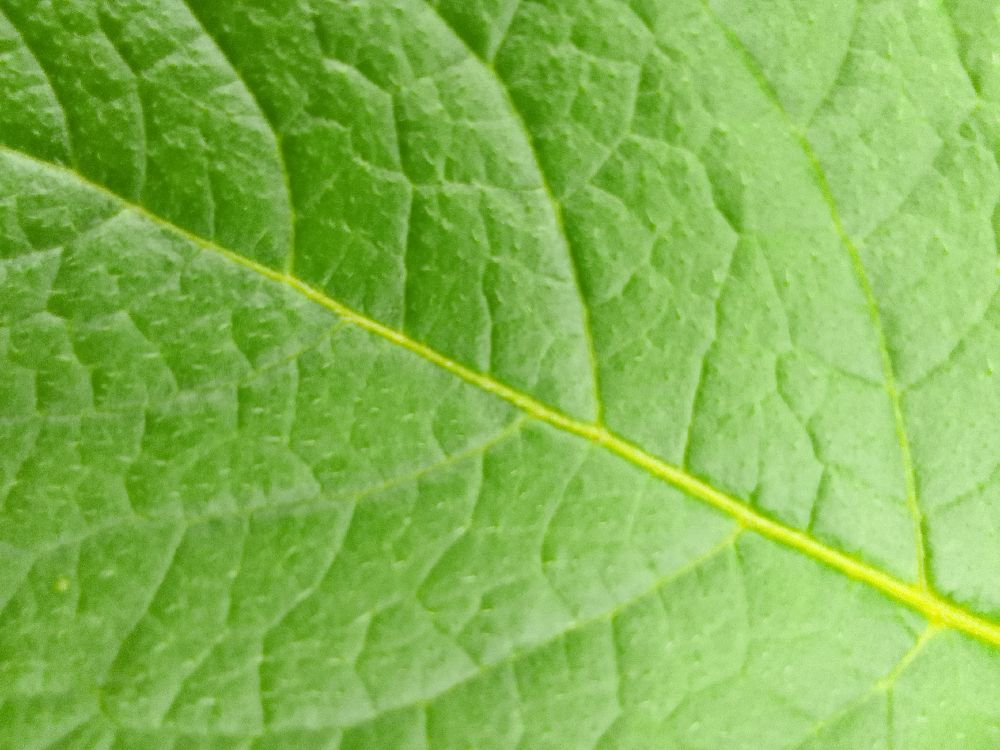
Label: Healthy